Meierhof

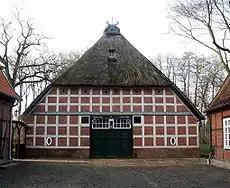
Meierhof in Scheeßel

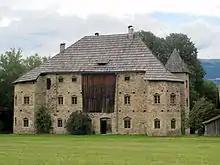
Pöllan Castle, a Meyerhof in Austria

A Meierhof or "Meyerhof" (from ) was a farm or building which was occupied or had been occupied by the administrator (the "Meier") of a noble or ecclesiastical estate.